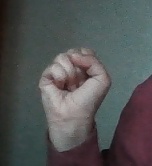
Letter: saad